Peter Litherland

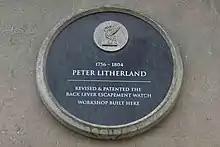
Plaque to Peter Litherland in Liverpool

Peter Litherland (1756–1805) was an English watchmaker and inventor. He was born in Warrington and later moved to Liverpool, which was then the centre of the watchmaking trade. In 1791 he patented the rack lever escapement for watches, which was more accurate than the commonly used verge escapement. One of his watches is on display in the World Museum in Liverpool.